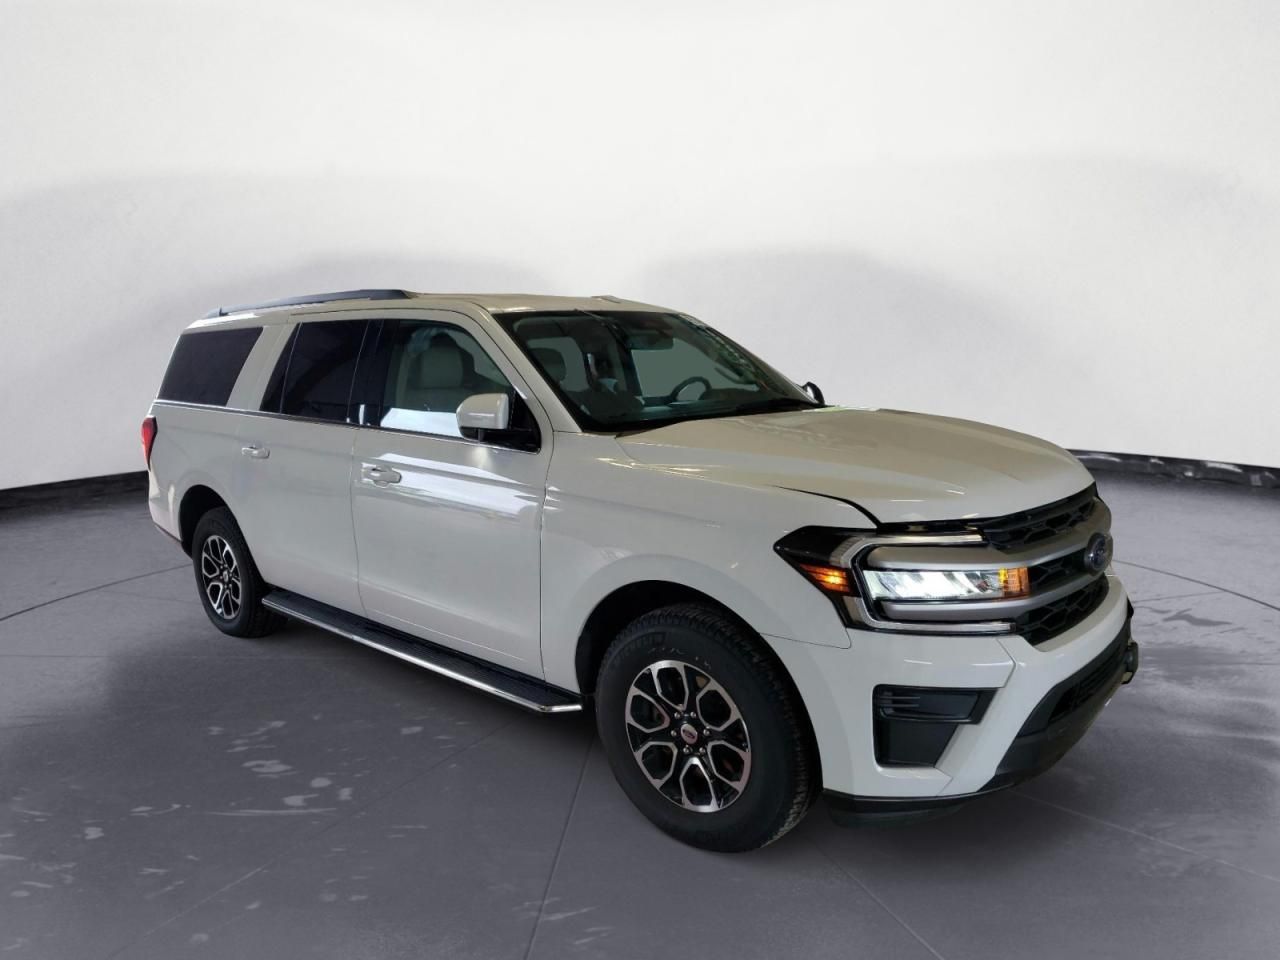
Aucun dommage détecté.
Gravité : aucun